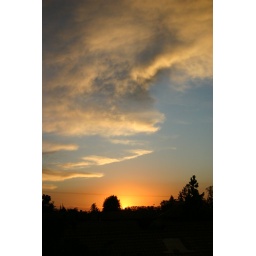
Sky in red & blue